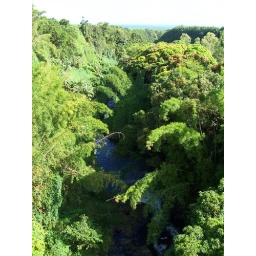
Beautiful river running under the ricketyest bridge ever!